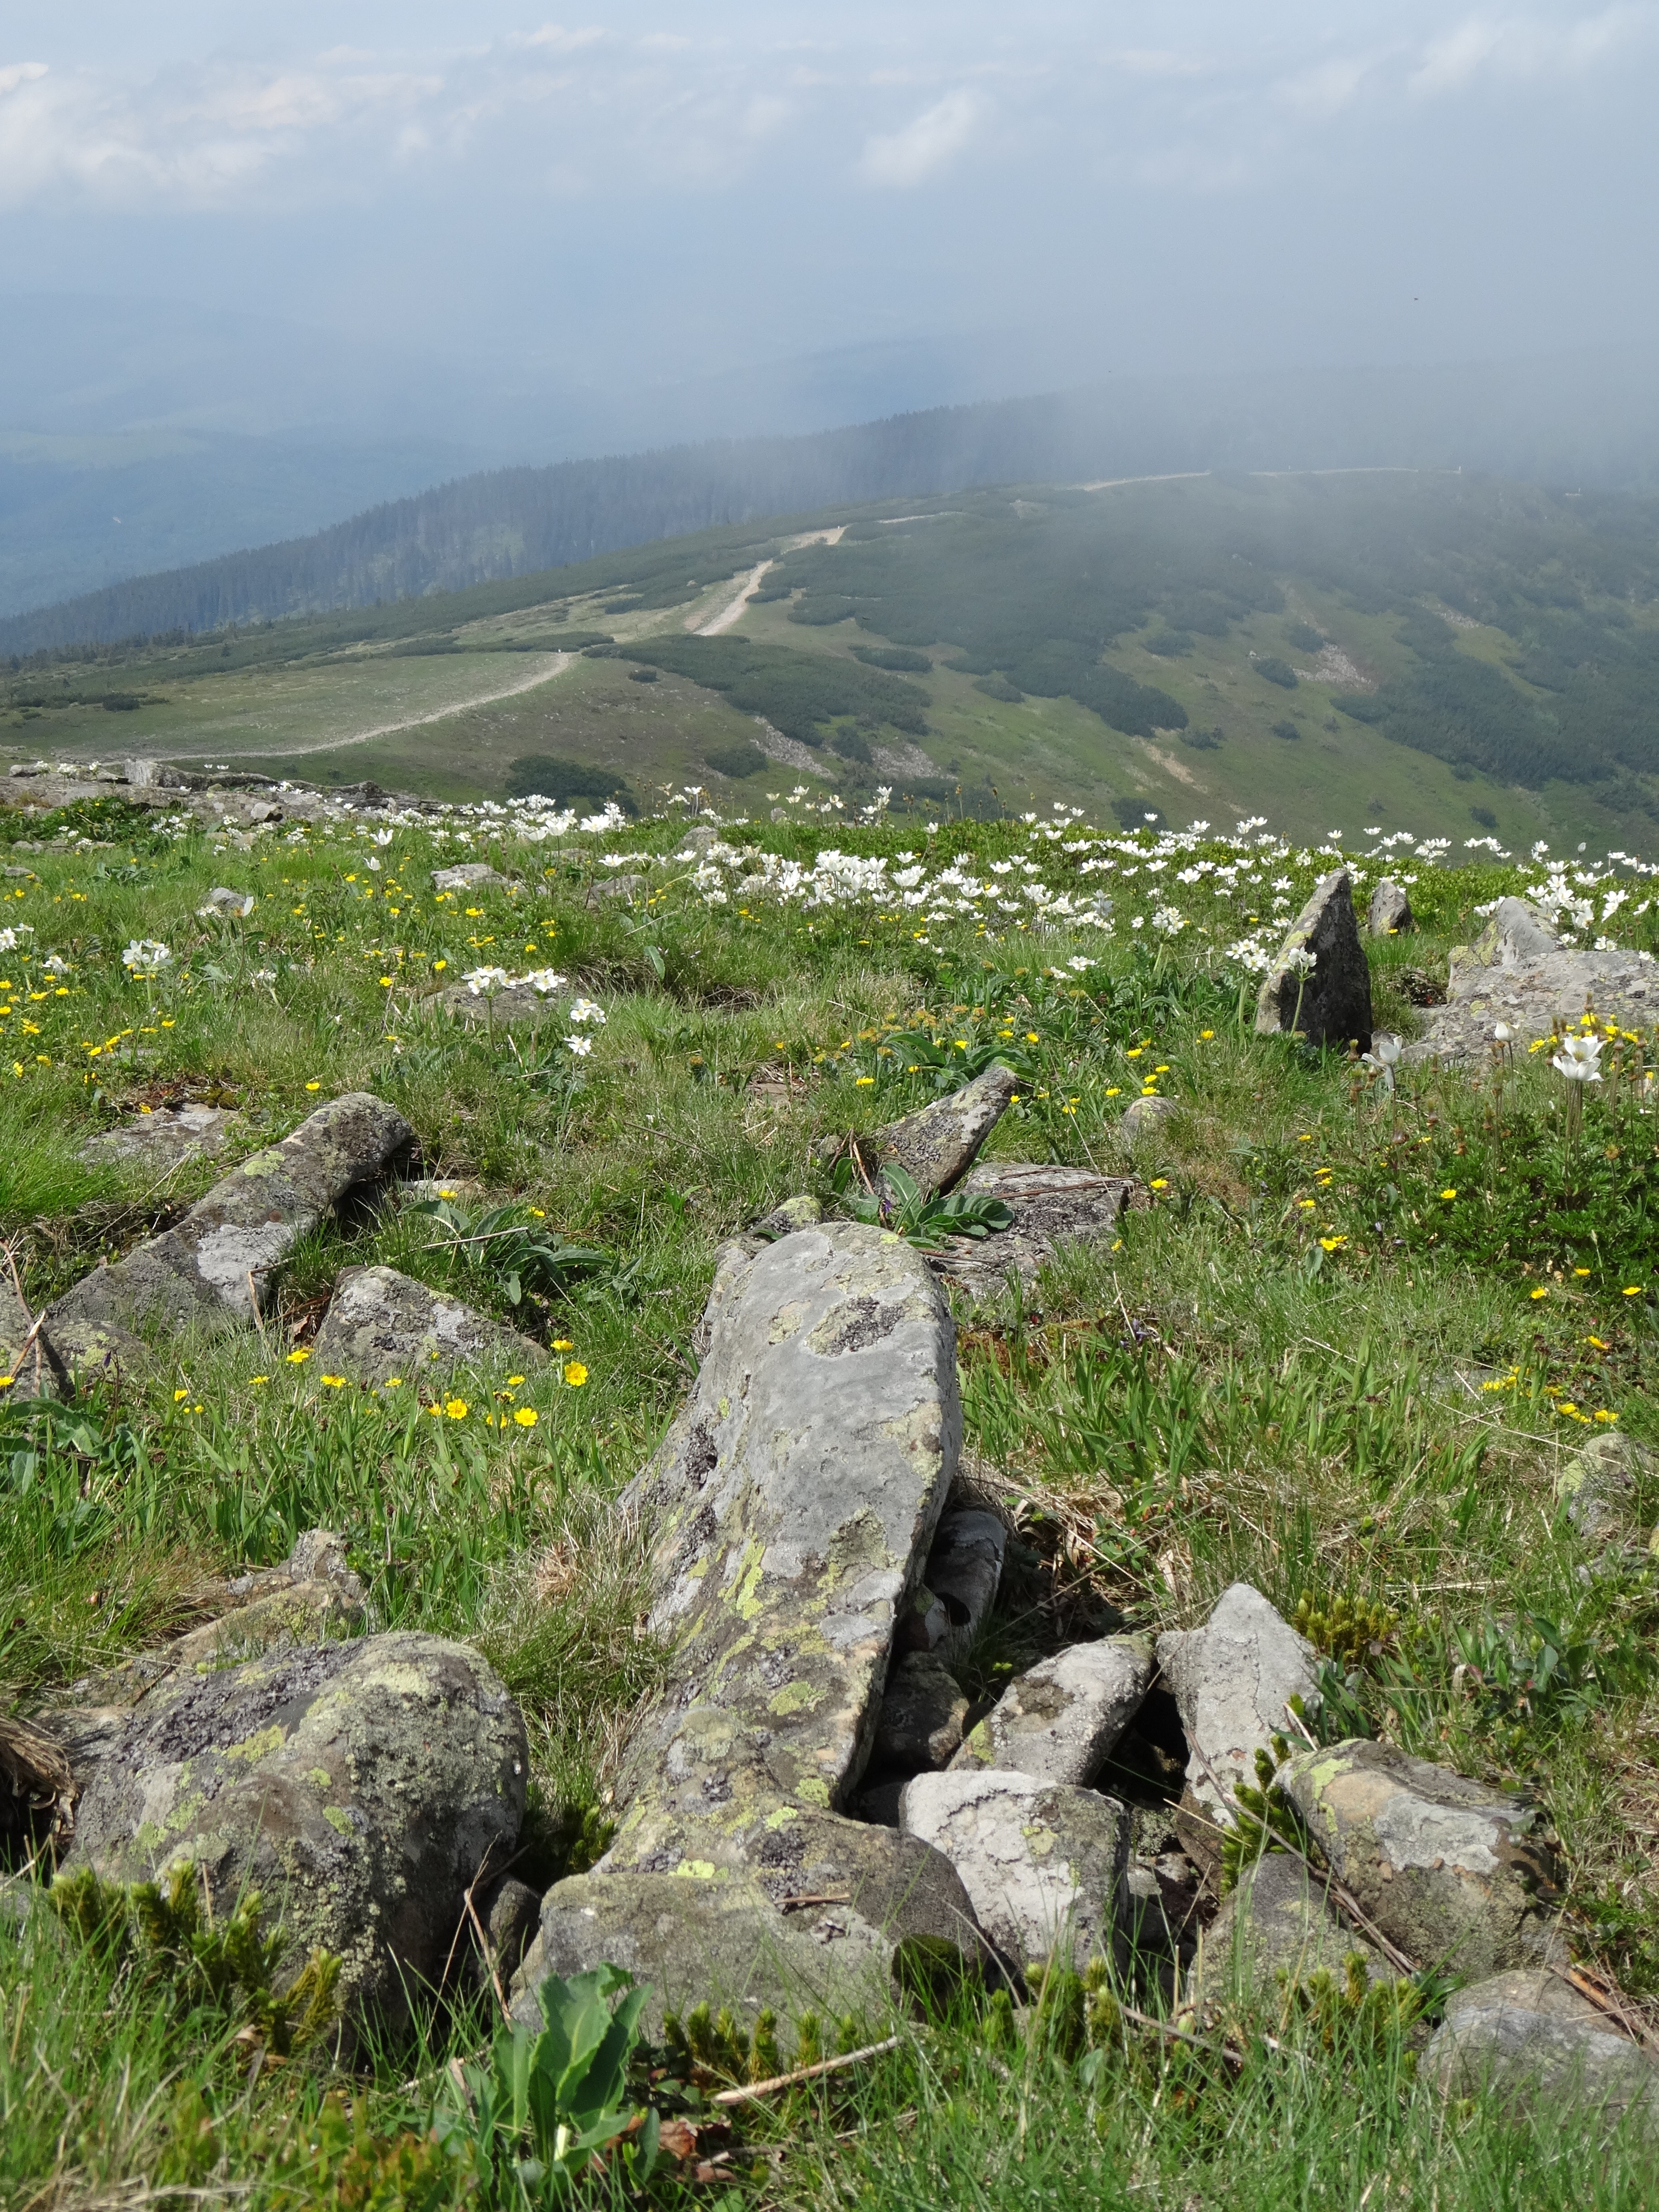
landscape, nature, rock, wilderness, walking, mountain, hiking, trail, hill, adventure, valley, mountain range, highland, terrain, ridge, summit, geology, mountains, boulders, plateau, fell, the national park, beskids, mountainous landforms